Maritime Region, Togo

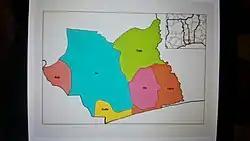
Map of Prefectures of the Maritime region of Togo.

Maritime is divided into the prefectures of Avé, Bas-Mono, Golfe, Lacs, Vo, Yoto, and Zio.